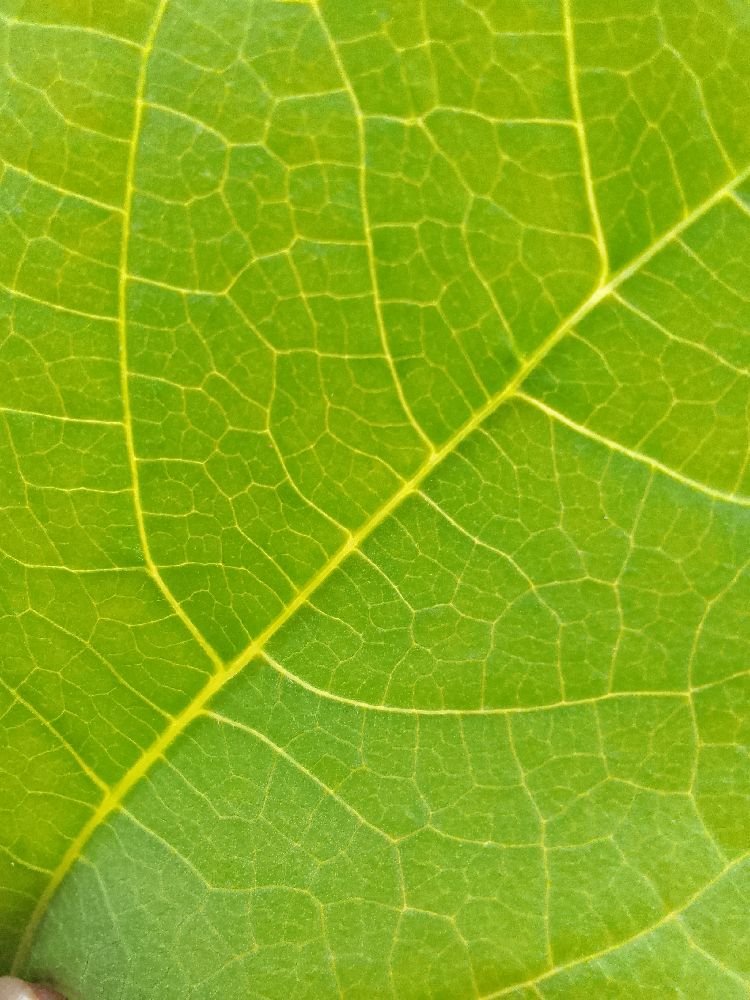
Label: healthy